Cavalry in the American Civil War

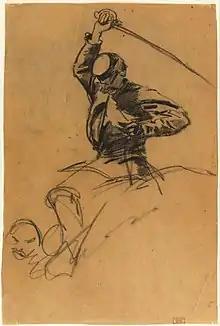
"Cavalry Soldier with Sword on Horseback" (Winslow Homer, 1863)

The American Civil War saw extensive use of horse-mounted soldiers on both sides of the conflict. They were vital to both the Union Army and Confederate Army for conducting reconnaissance missions to locate the enemy and determine their strength and movement, and for screening friendly units from being discovered by the enemy's reconnaissance efforts. Other missions carried out by cavalry included raiding behind enemy lines, escorting senior officers, and carrying messages.